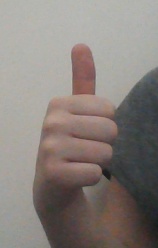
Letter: aleff